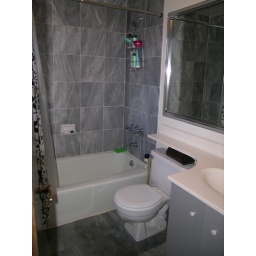
Plenty of storage space - large medicine cabinet behind sliding mirror, storage under sink with shelving